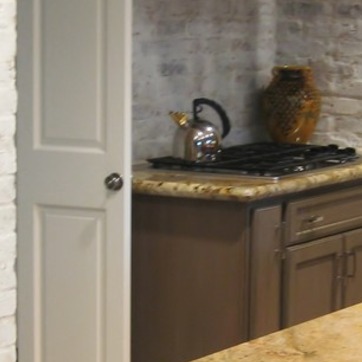
Material: polishedstone